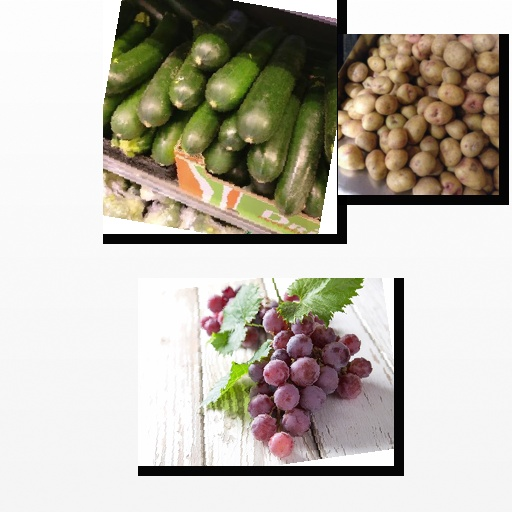
Food items: potato, grapes, zucchini